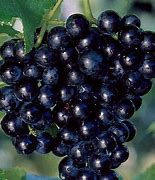
Label: Grapes